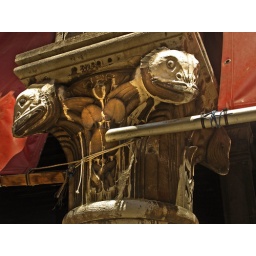
Awesome fish heads in the old fish market dating back about a millenium.Venice, Italy